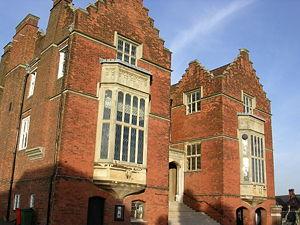
Annie Besant, est une conférencière, féministe, libre-penseuse, socialiste et théosophe britannique, qui prit part à la lutte ouvrière avant de diriger la Société théosophique puis de lutter pour l'indépendance de l'Inde.